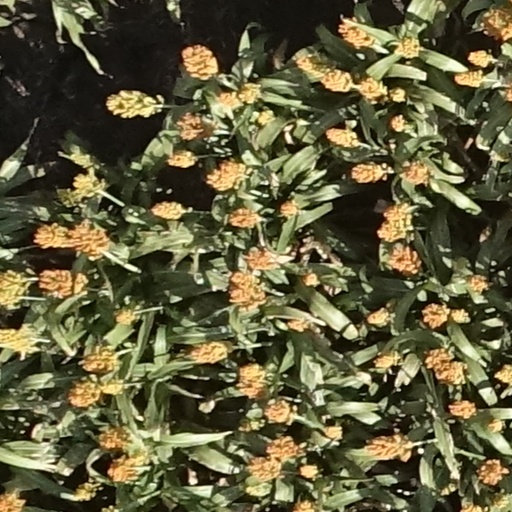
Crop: sorghum